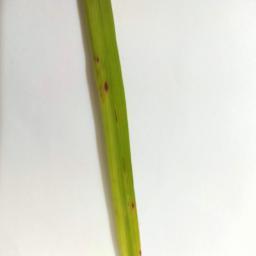
Label: Rice___Brown_Spot